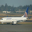
Label: airplane